Arkansas National Guard and World War II

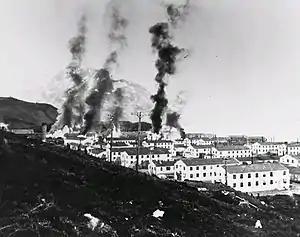
Buildings burning after the first enemy attack on Dutch Harbor, June 3, 1942

The 153rd Infantry Regiment was ordered to active duty on December 23, 1940, as a part of a one-year mobilization of the National Guard in preparation for World War II, and spent the next 10 days at what is now the University of Central Arkansas. The 153rd then moved to Camp Robinson and completed basic training. Moving to Camp Forrest, TN, the regiment spent six week in maneuvers and returned to Camp Robinson for a few days of leave before shipping out to Camp Murray, WA on August 20, 1941.